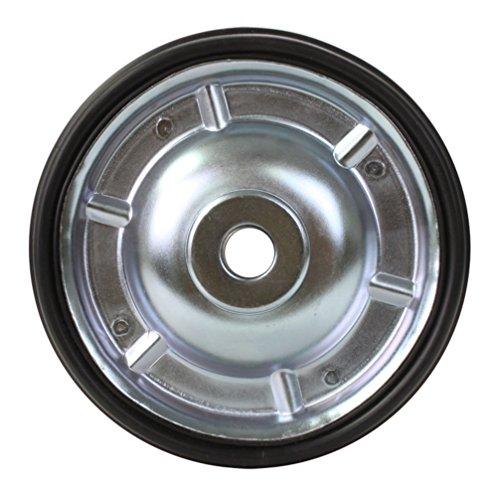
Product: Wald Universal Training Wheel
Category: Sports & Outdoors | Outdoor Recreation | Cycling | Kids' Bikes & Accessories | Kids' Accessories
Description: Wald training wheels are designed to be training aids.
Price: $11.57
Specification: Product Dimensions:         5.5 x 5.5 x 1 inches ; 10.1 ounces    |Shipping Weight: 1 pounds (View shipping rates and policies)|Domestic Shipping: Item can be shipped within U.S.|International Shipping: This item can be shipped to select countries outside of the U.S.  Learn More|ASIN: B002MDMACO|Item model number: 1182|    #685    in Kids' Bike Accessories    |    #178    in Bicycle Training Wheels